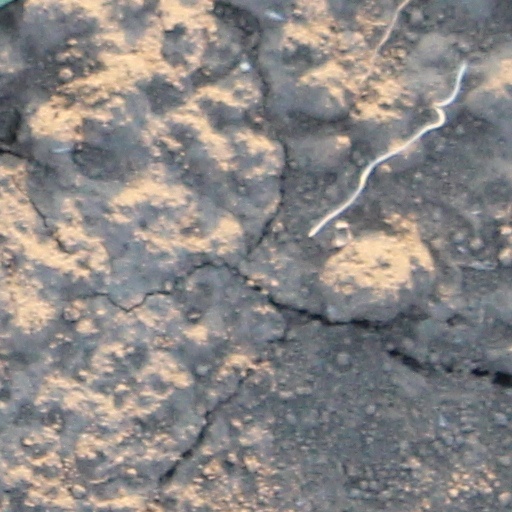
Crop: wheat